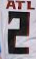
Number: 2